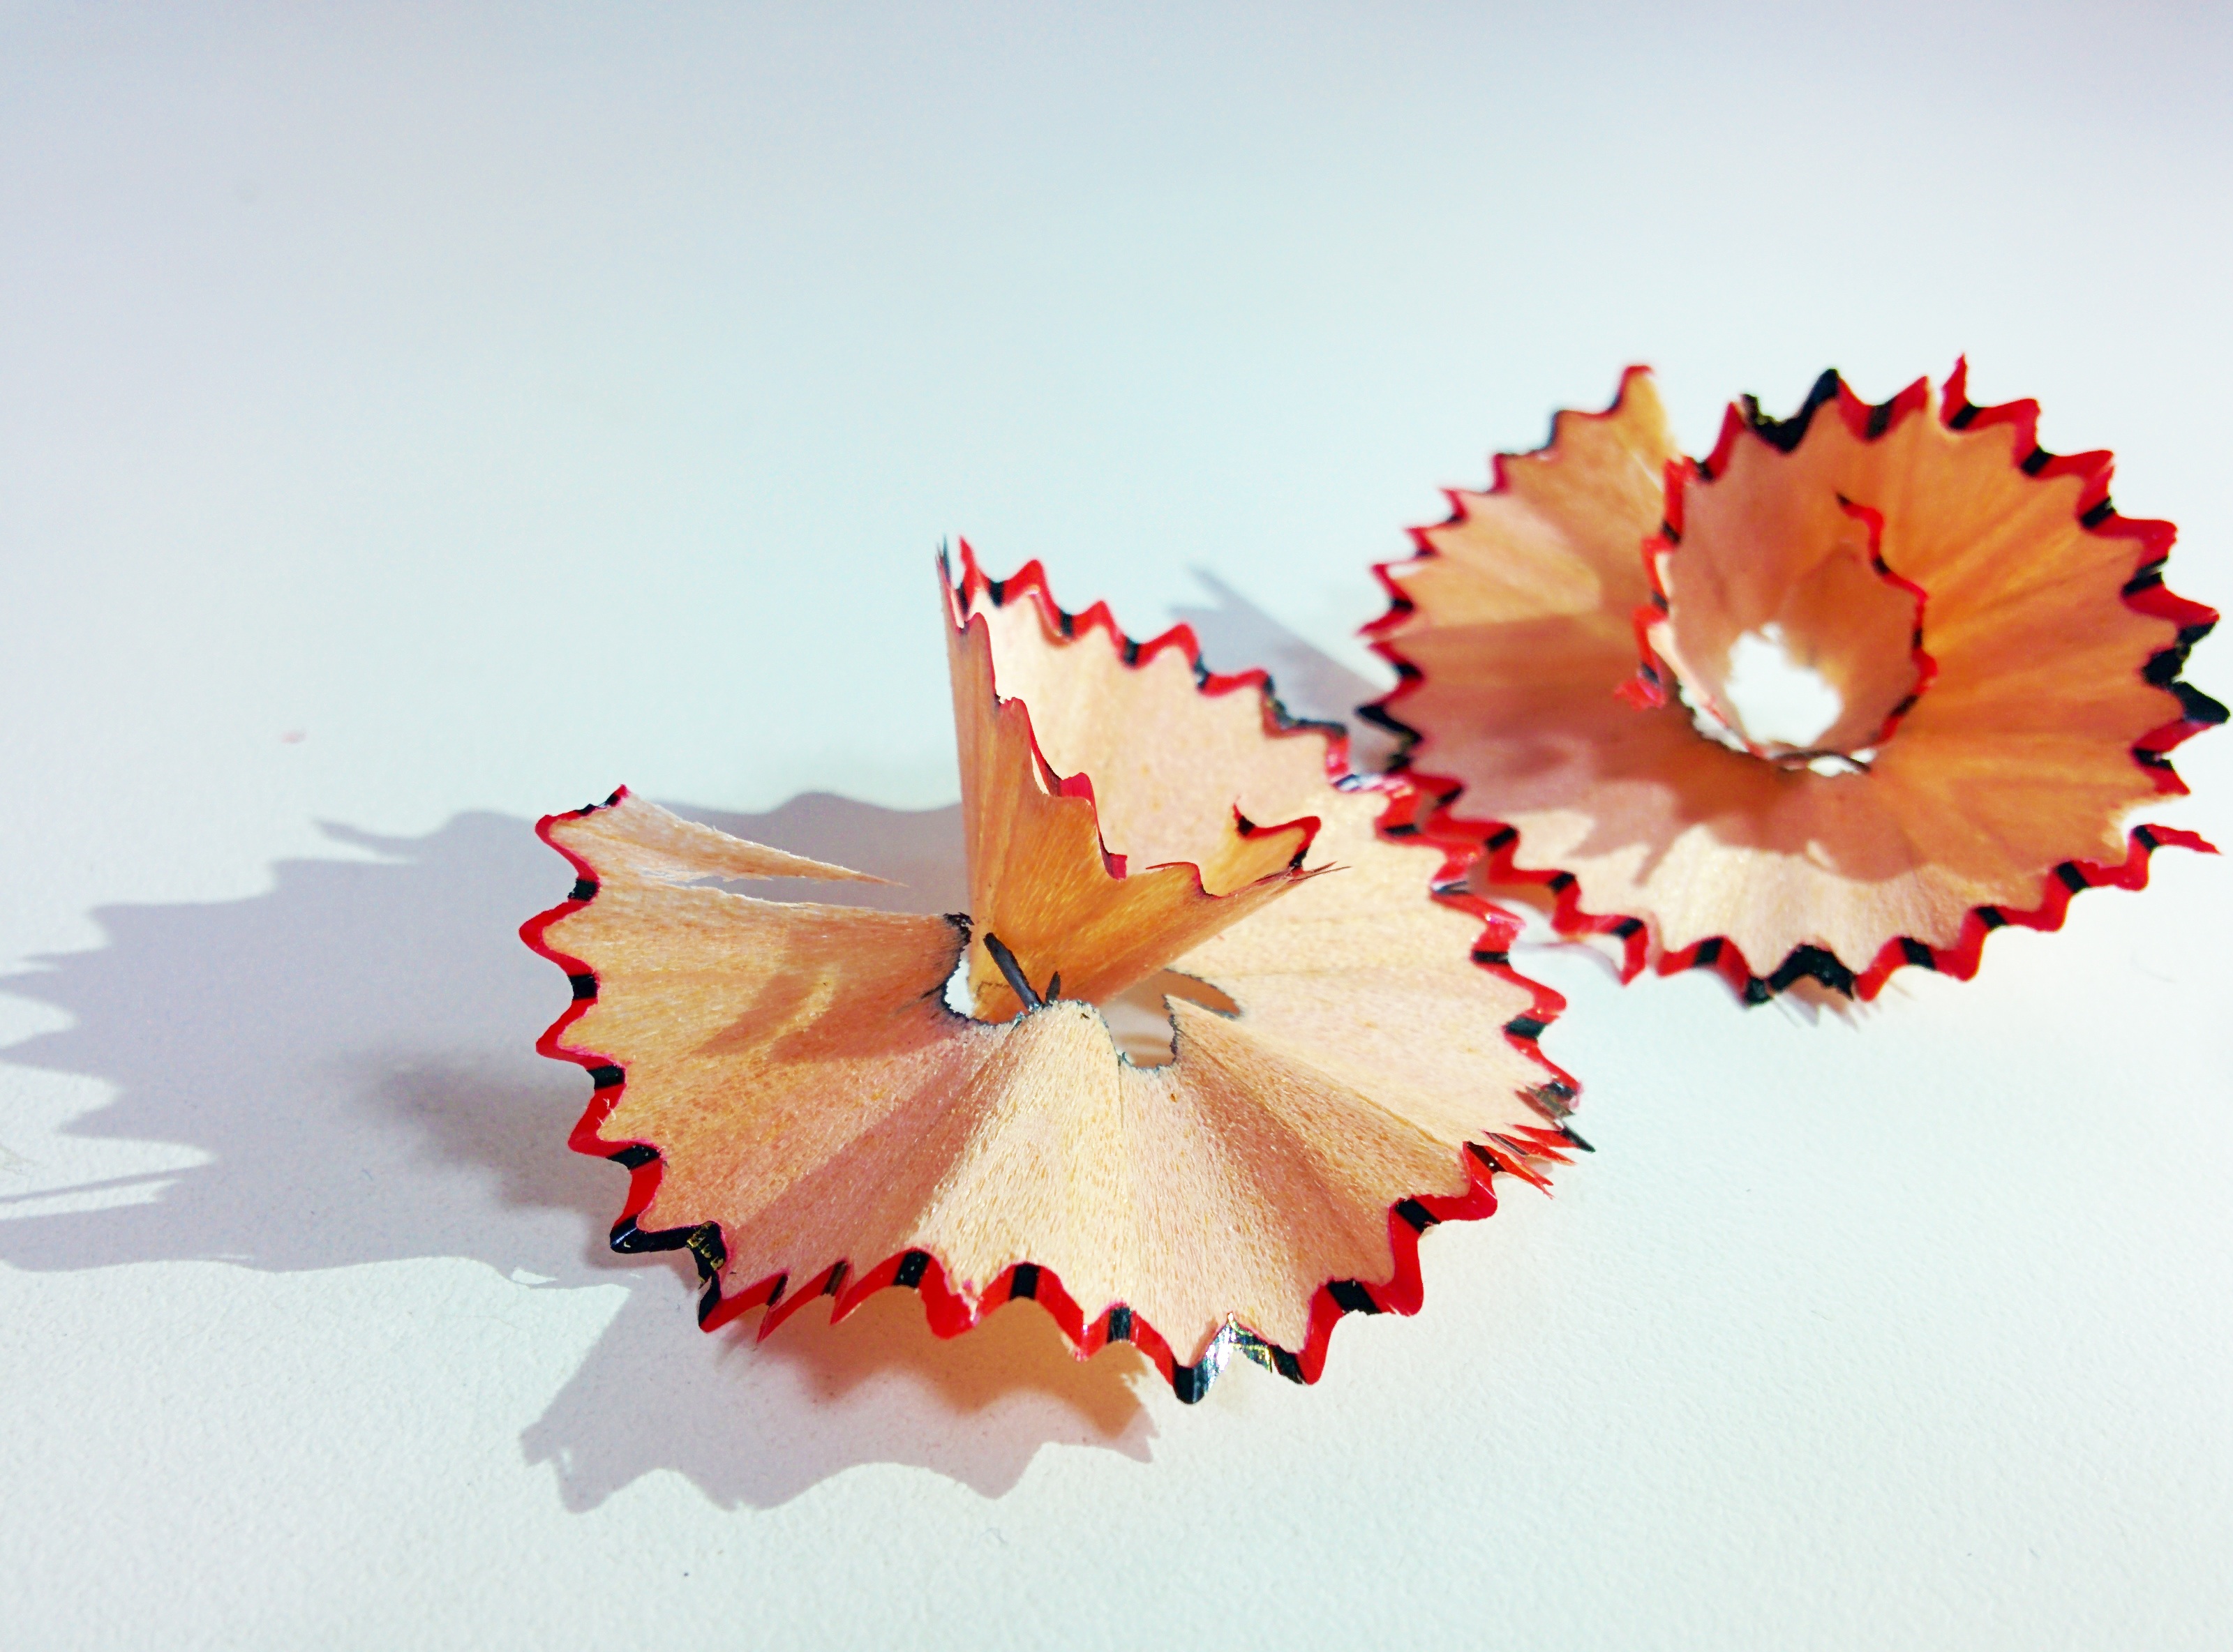
leaf, flower, petal, red, autumn, season, maple tree, maple leaf, illustration, origami paper